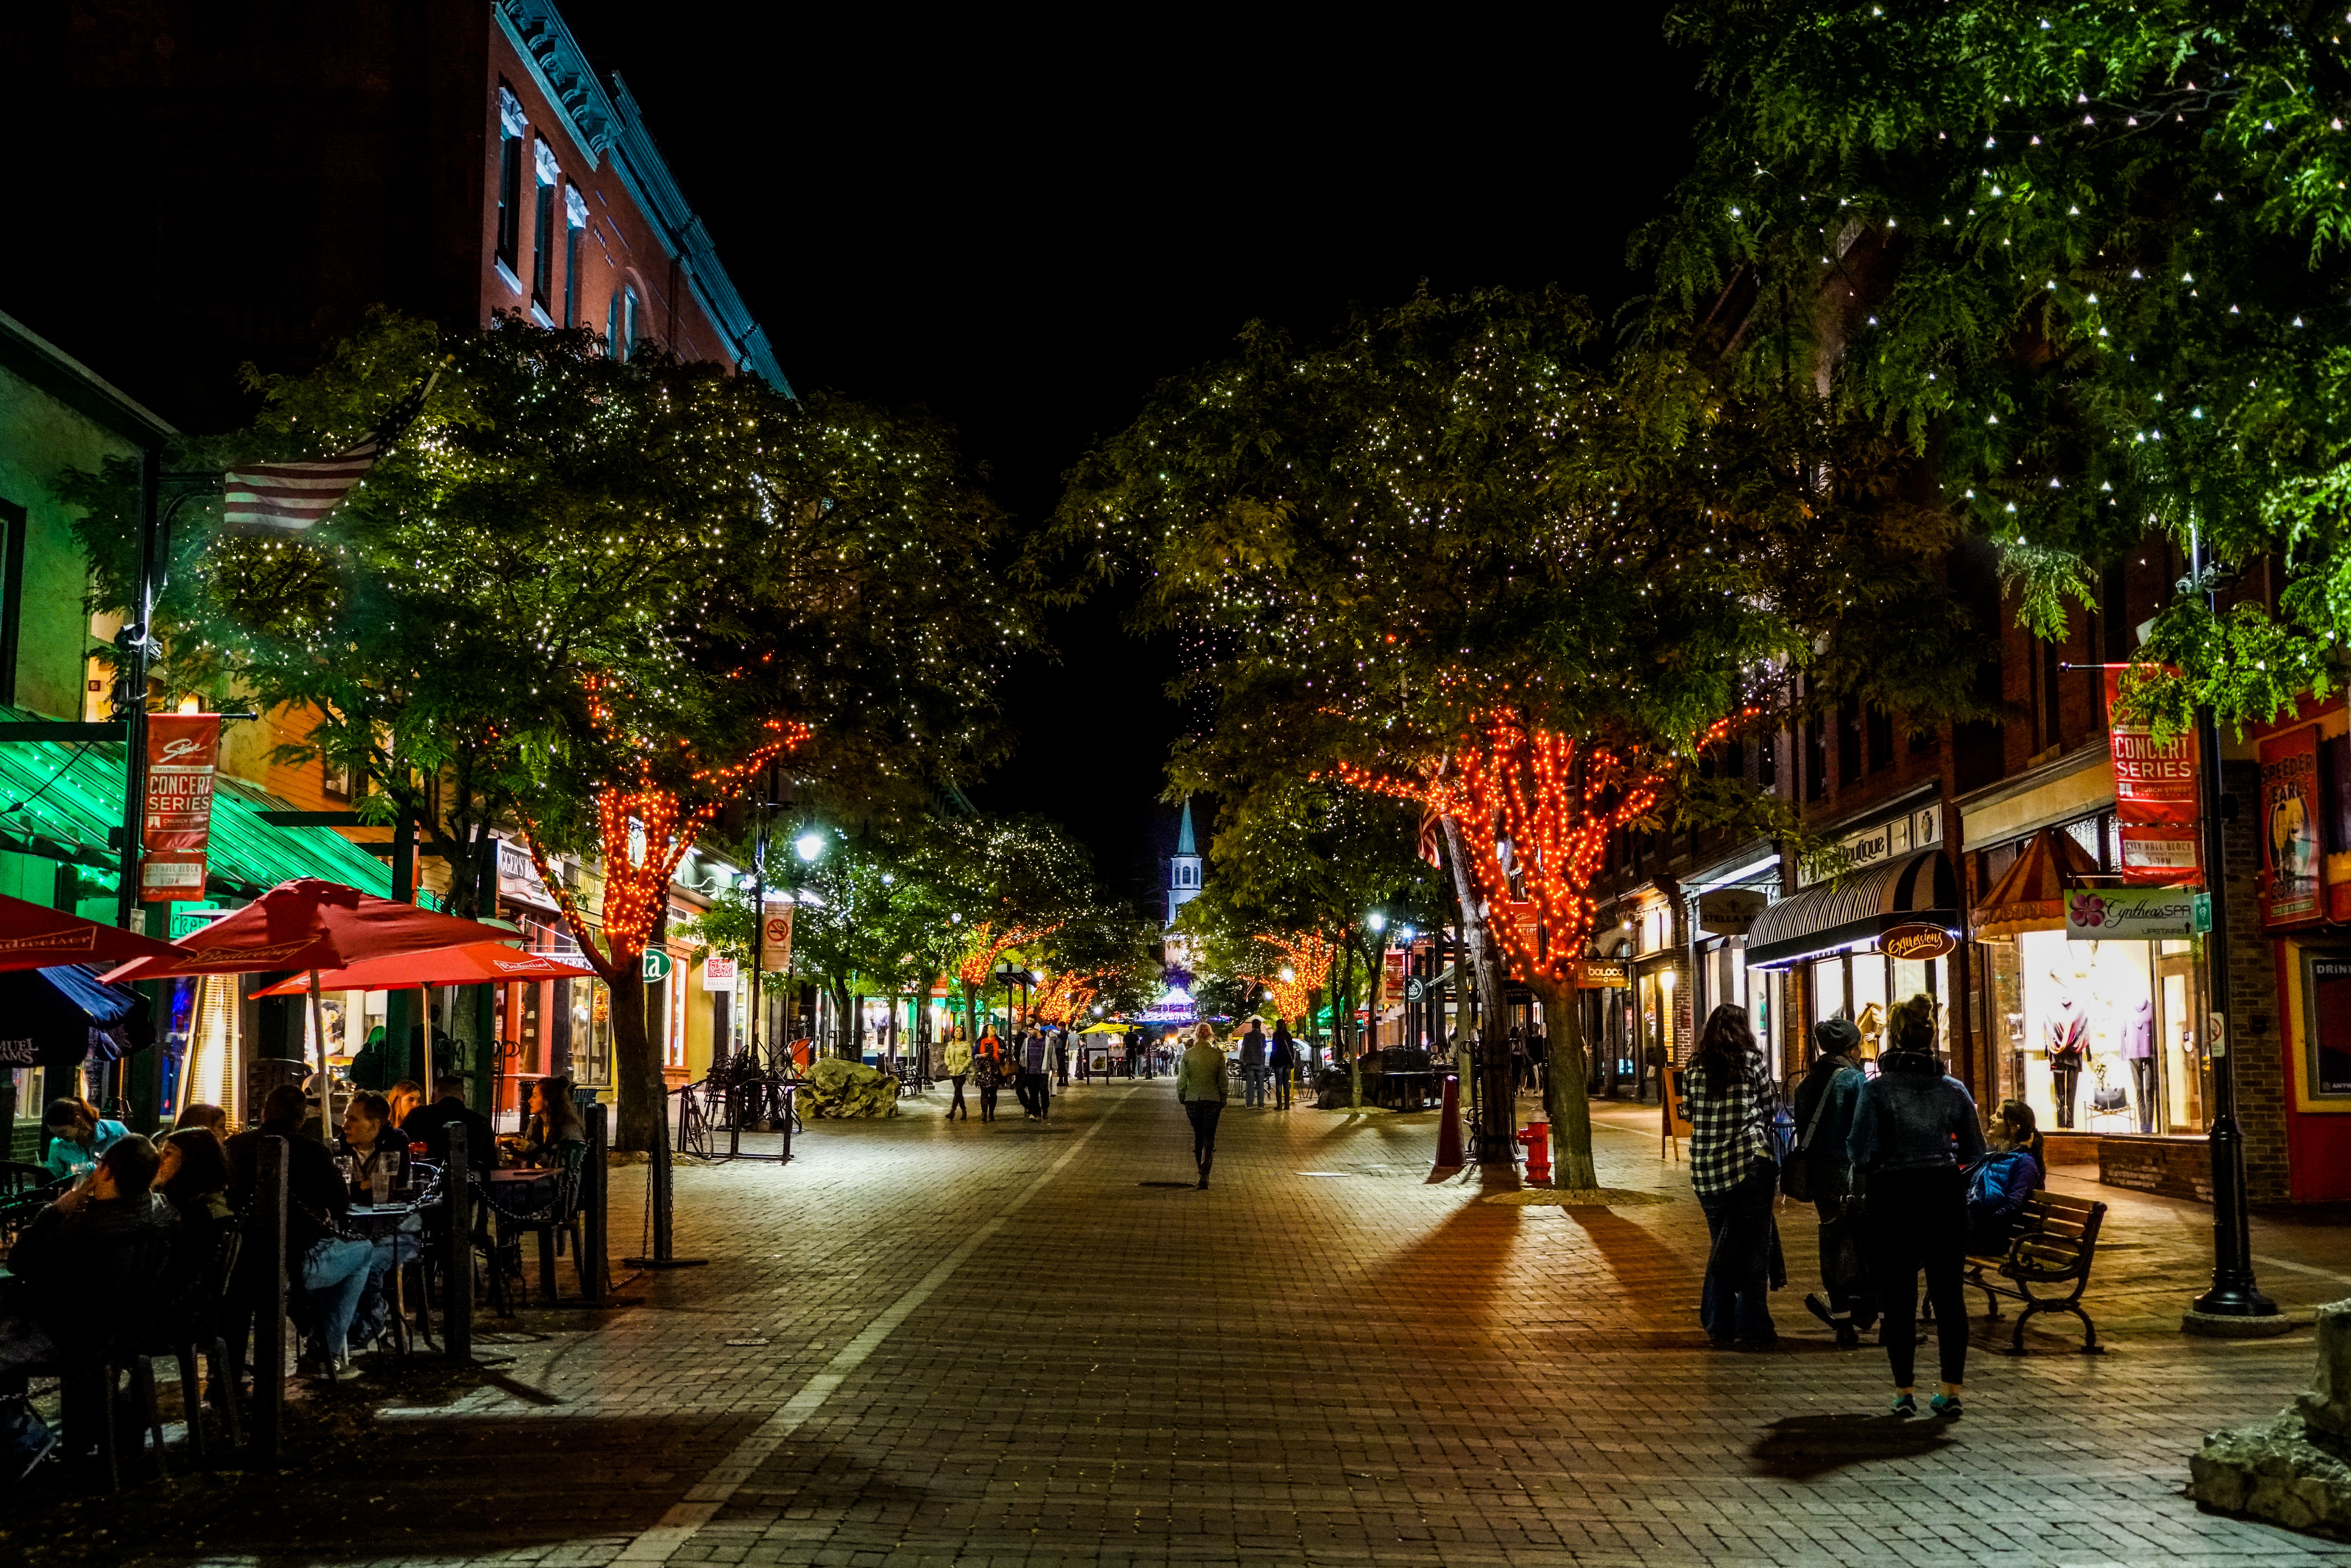
pedestrian, architecture, road, street, night, town, city, cityscape, downtown, travel, evening, sightseeing, cathedral, attraction, tourism, public space, festive, infrastructure, decorations, vermont, architectural, neighbourhood, church street, urban area, human settlement, fall decorations